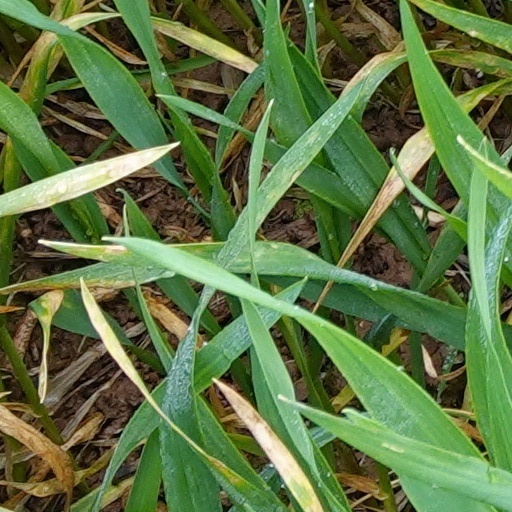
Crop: wheat